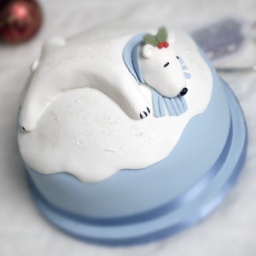
This is so cute, and the children will love eating the bear! Nice in fruit cake or vanilla madeira.